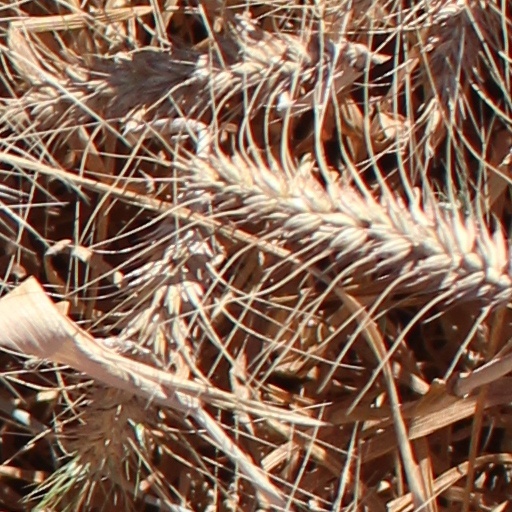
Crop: wheat